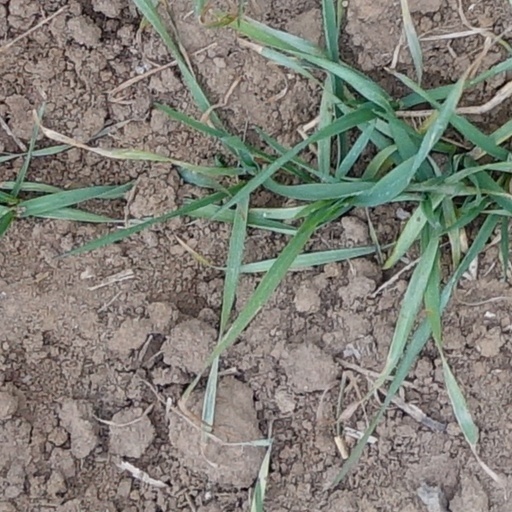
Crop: wheat